Moša Pijade

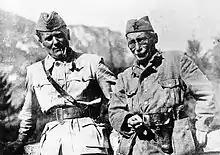
Tito and Moša Pijade in 1942

During the April War, Pijade relocated from Belgrade to Montenegro, where he was one of the leaders of the communist-led uprising against the Axis occupation (July 1941), which was part of the wider communist-led anti-Axis struggle. The uprising saw initial success, and most of the territory of Montenegro was temporarily liberated. Under the influence of Pijade and Milovan Đilas, Montenegrin Partisans pursued an extreme form of prosecution of perceived class enemies and those who were not willing to submit to the communist authorities. This policy was later condemned by the CPY and deemed "Leftist errors". During this period, many "enemies of the people" were killed by the Partisans.